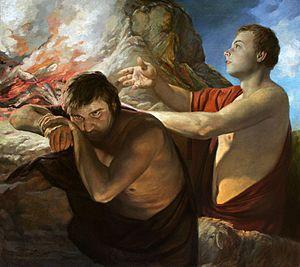
Caïn et Abel. 2015. Huile sur toile. 80×90. L'Artiste A. N. Mironov